Jeffrey Bruma

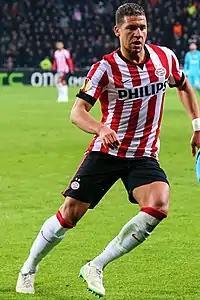
Bruma playing for PSV in 2015.

Bruma joined Hamburger SV on a one-year loan deal, until 30 June 2012, with an option for another year and was given the number 5 shirt. On 23 September 2011, he scored his first Bundesliga goal in a 2–1 victory against VfB Stuttgart, the equalizing goal to make the score 1–1.